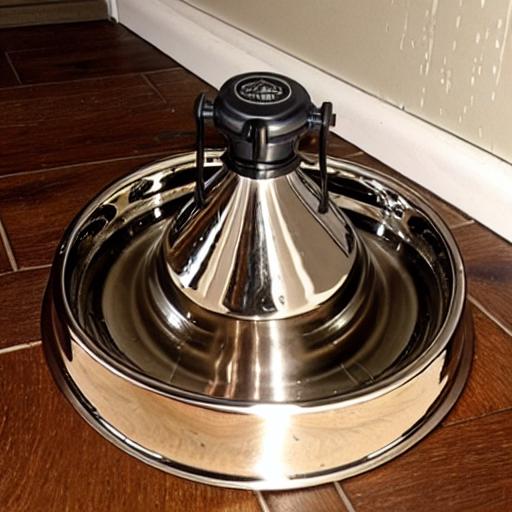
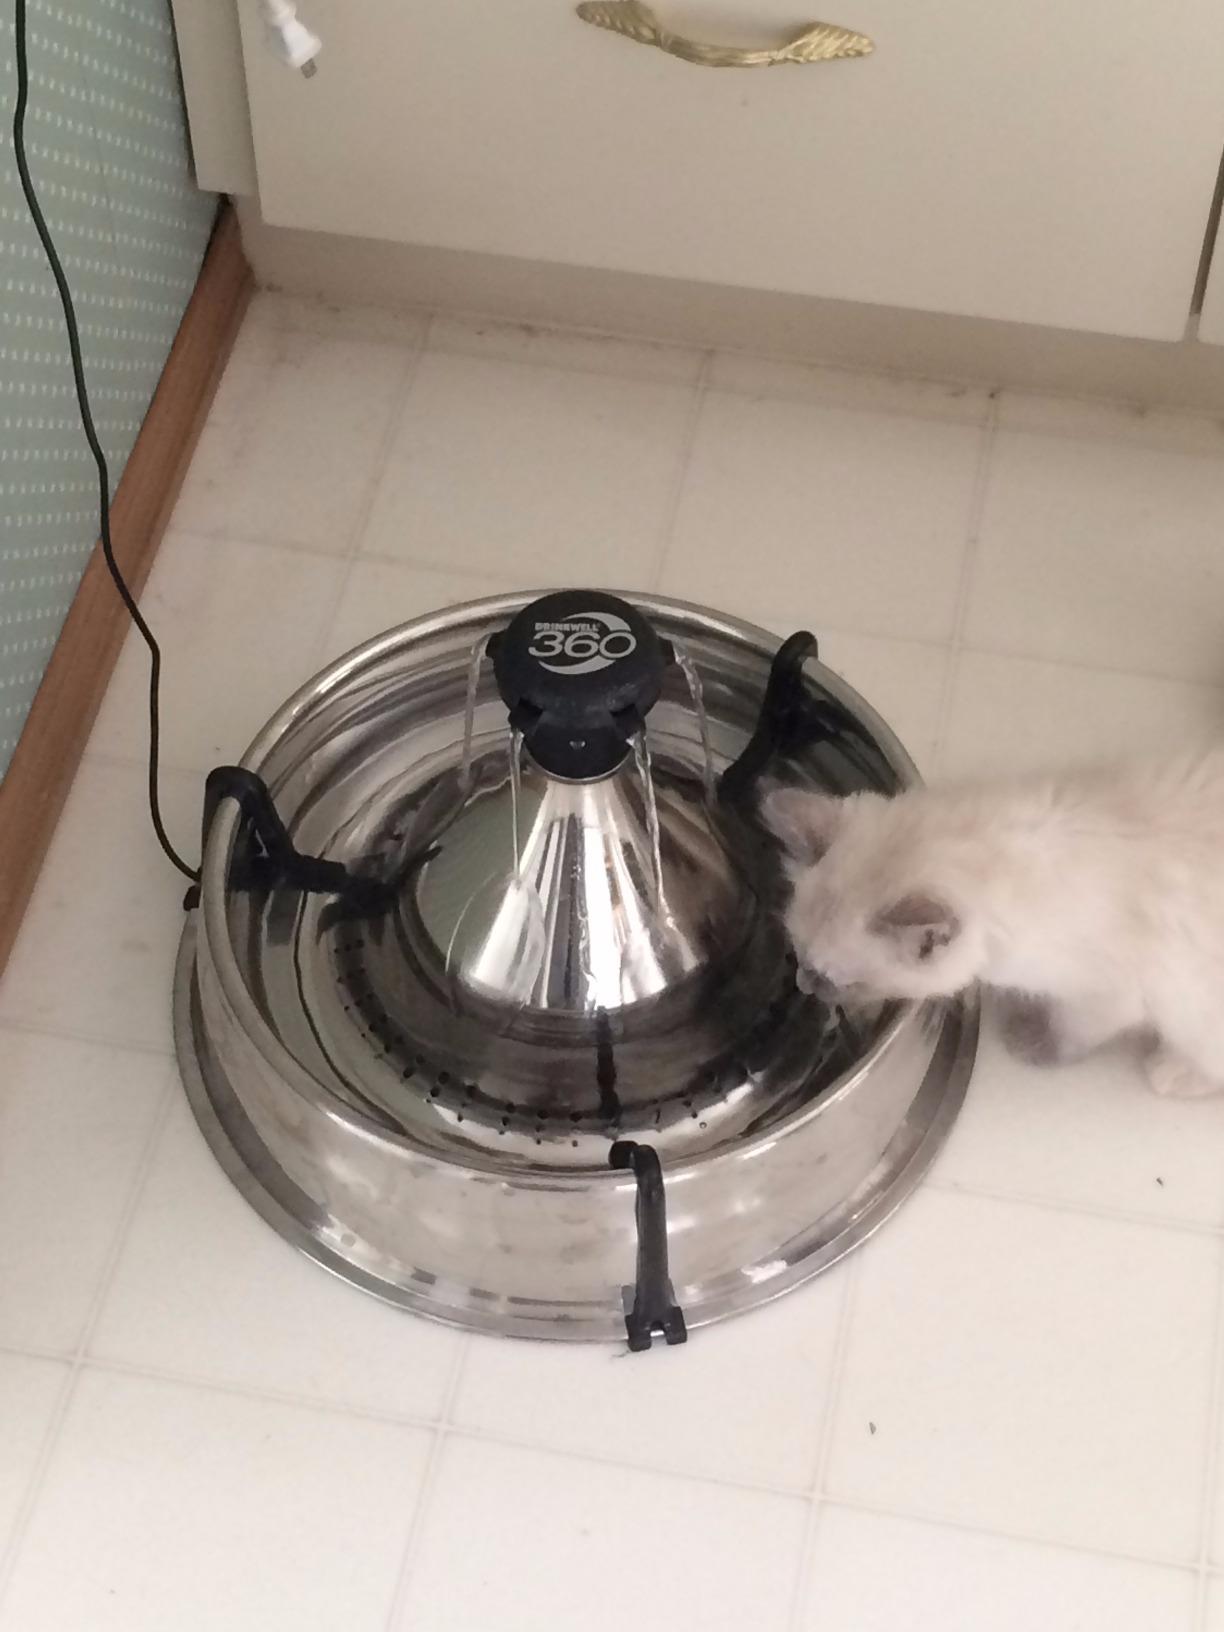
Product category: items_bowl
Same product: no